Pamphlet wars

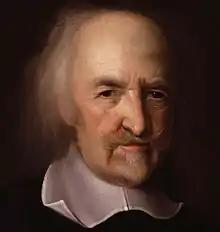
Thomas Hobbes

There were many authors of pamphlets. However some of the more popular authors include Daniel Defoe, Thomas Hobbes, Jonathan Swift, John Milton, and Samuel Pepys. Also included in the midst are Thomas Nashe, Joseph Addison, Richard Steele, and Matthew Prior.